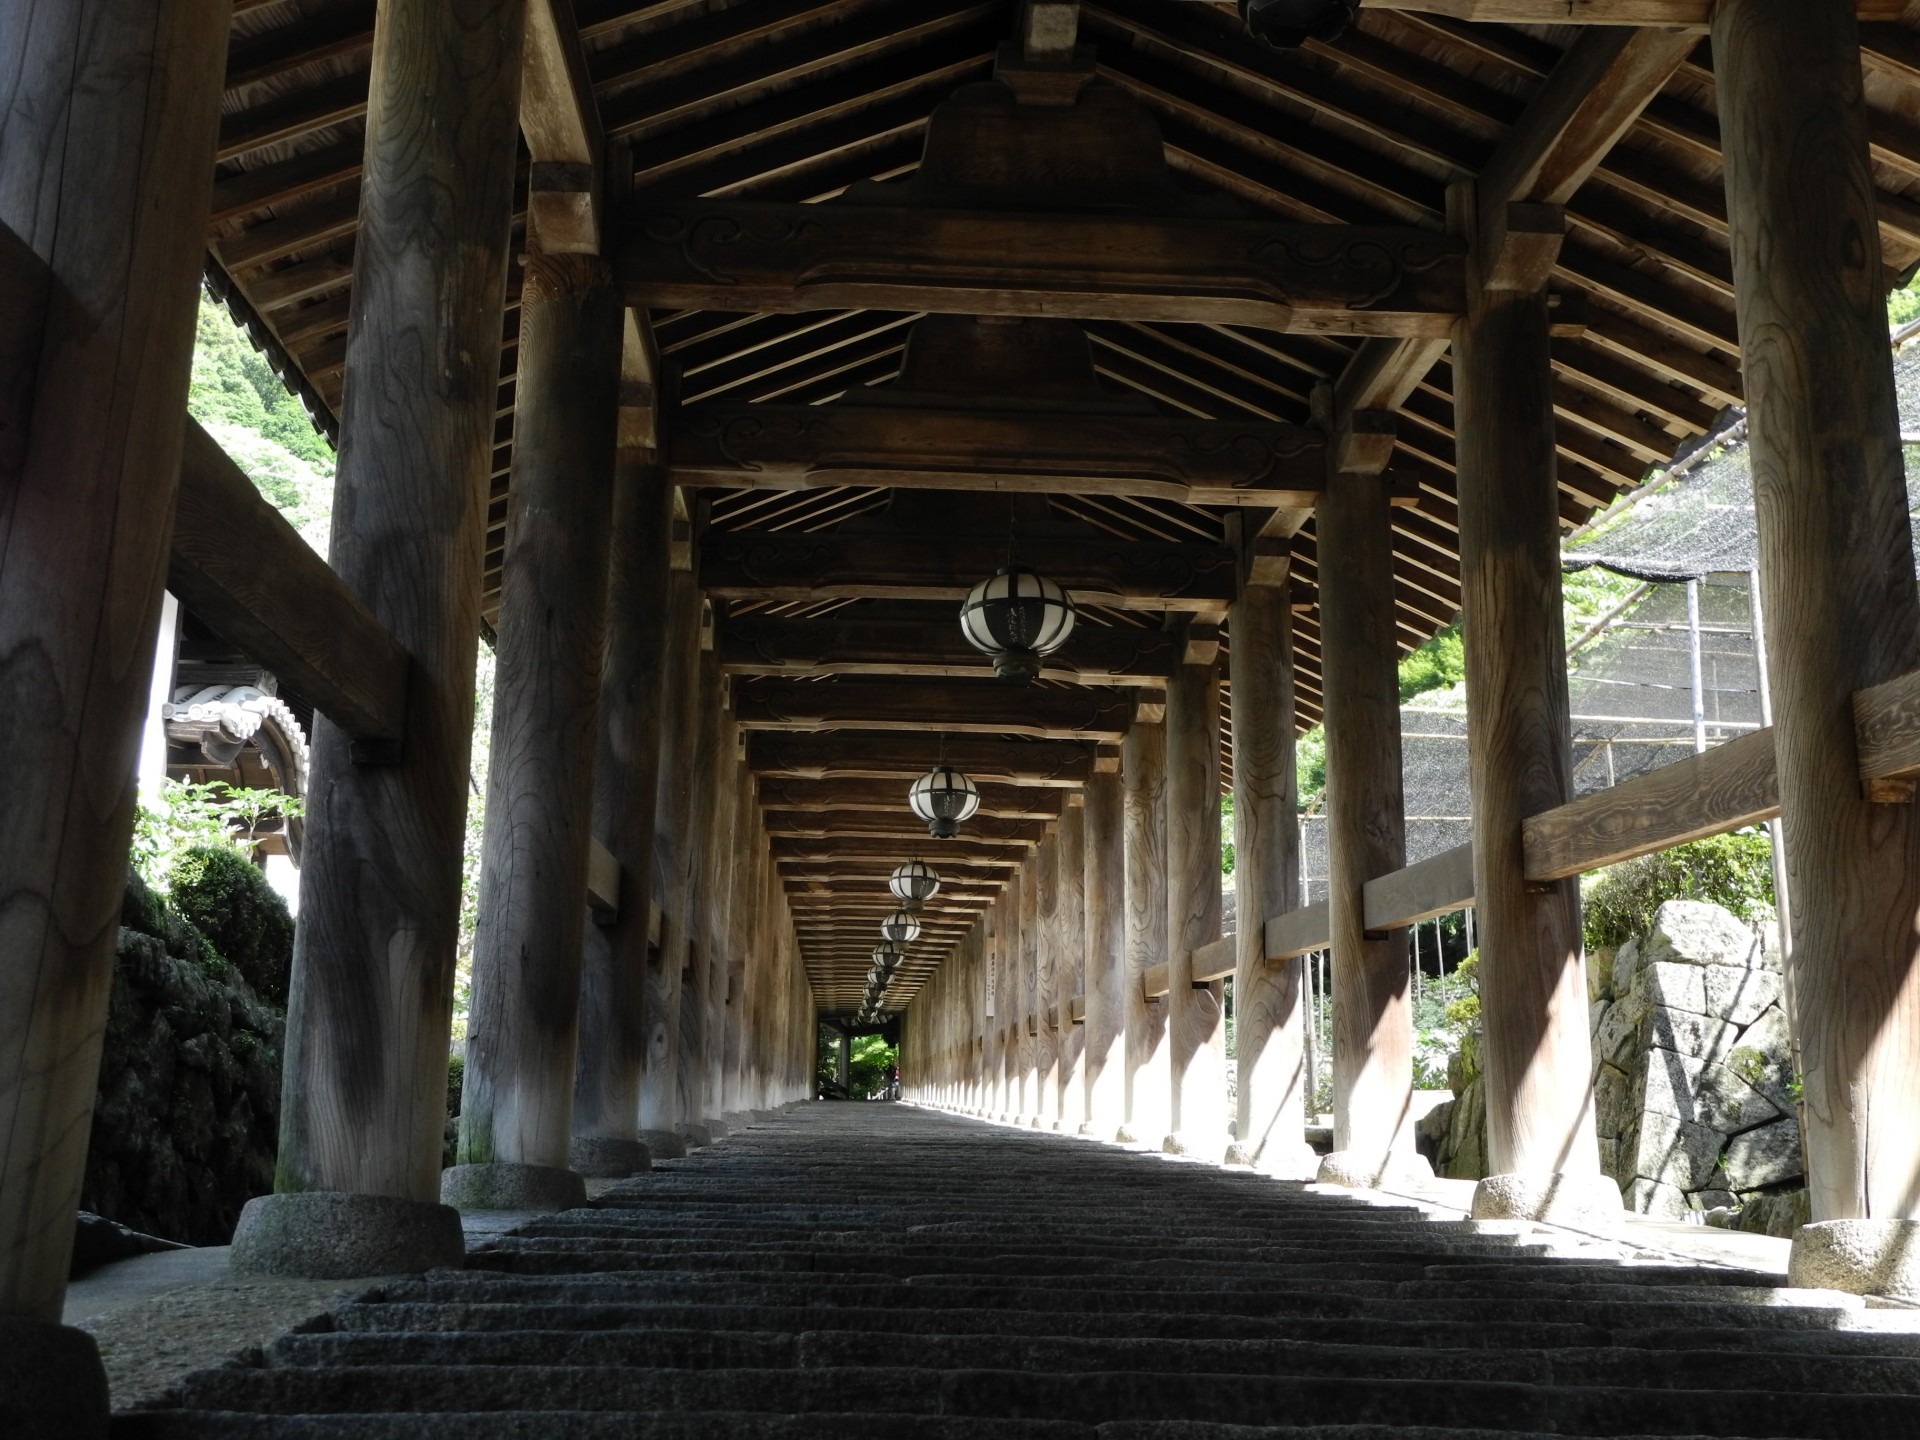
outdoor, open, architecture, perspective, walkway, arch, hall, japan, enclosure, temple, stairs, ruins, beams, wooden, pillars, shrine, corridor, hasedera, stone steps, urban area, ancient history, shinto shrine